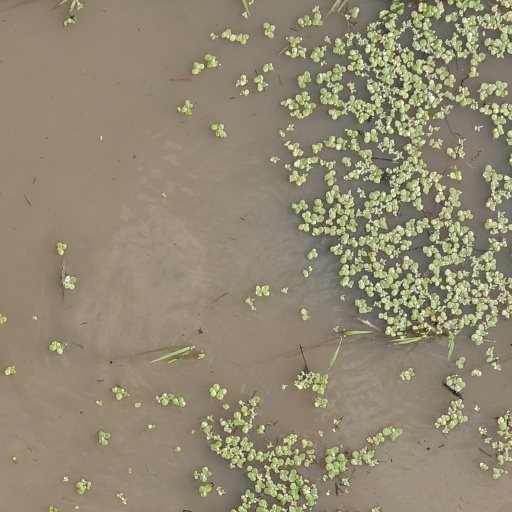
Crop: rice